Dolly Kay

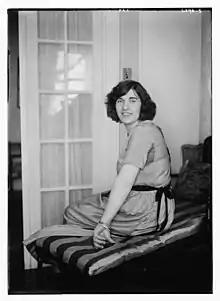
Dolly Kay

Dolly Kay (12 June 1900? – 26 August 1982) was an American vaudeville singer who recorded in the 1920s and was one of the first white singers to incorporate blues songs into her repertoire, most notably "Hard-Hearted Hannah".